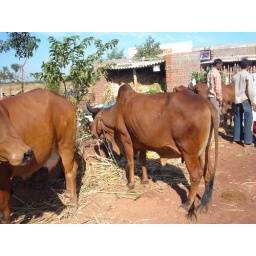
These cows were donated by Mohan Makhija USA for supporting an old peoples nurshing home in Surendranagar.